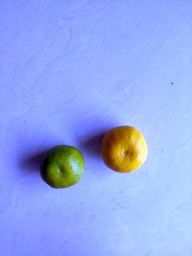
Fruit: Orange
Quality: Good